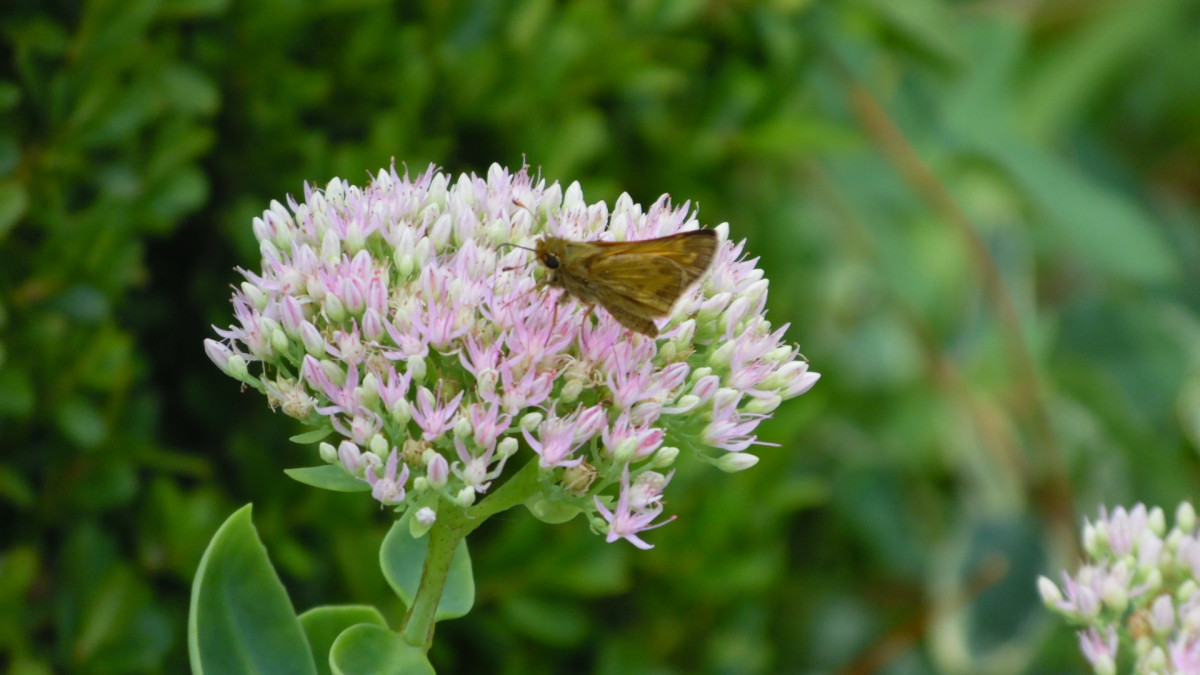
Tags: blossom, meadow, flower, herb, produce, insect, botany, flora, invertebrate, clover, wildflower, nectar, macro photography, flowering plant